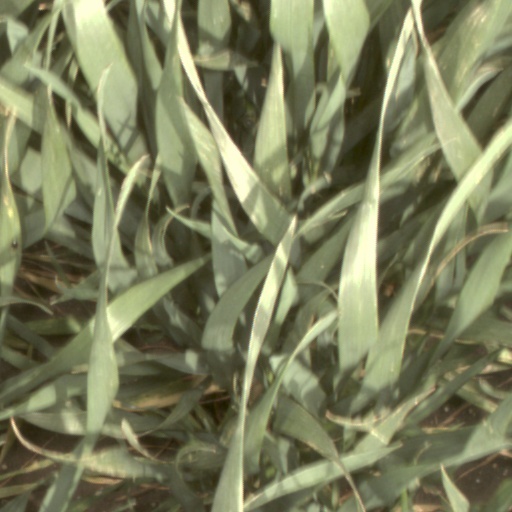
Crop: wheat